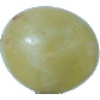
Label: Grape White 1